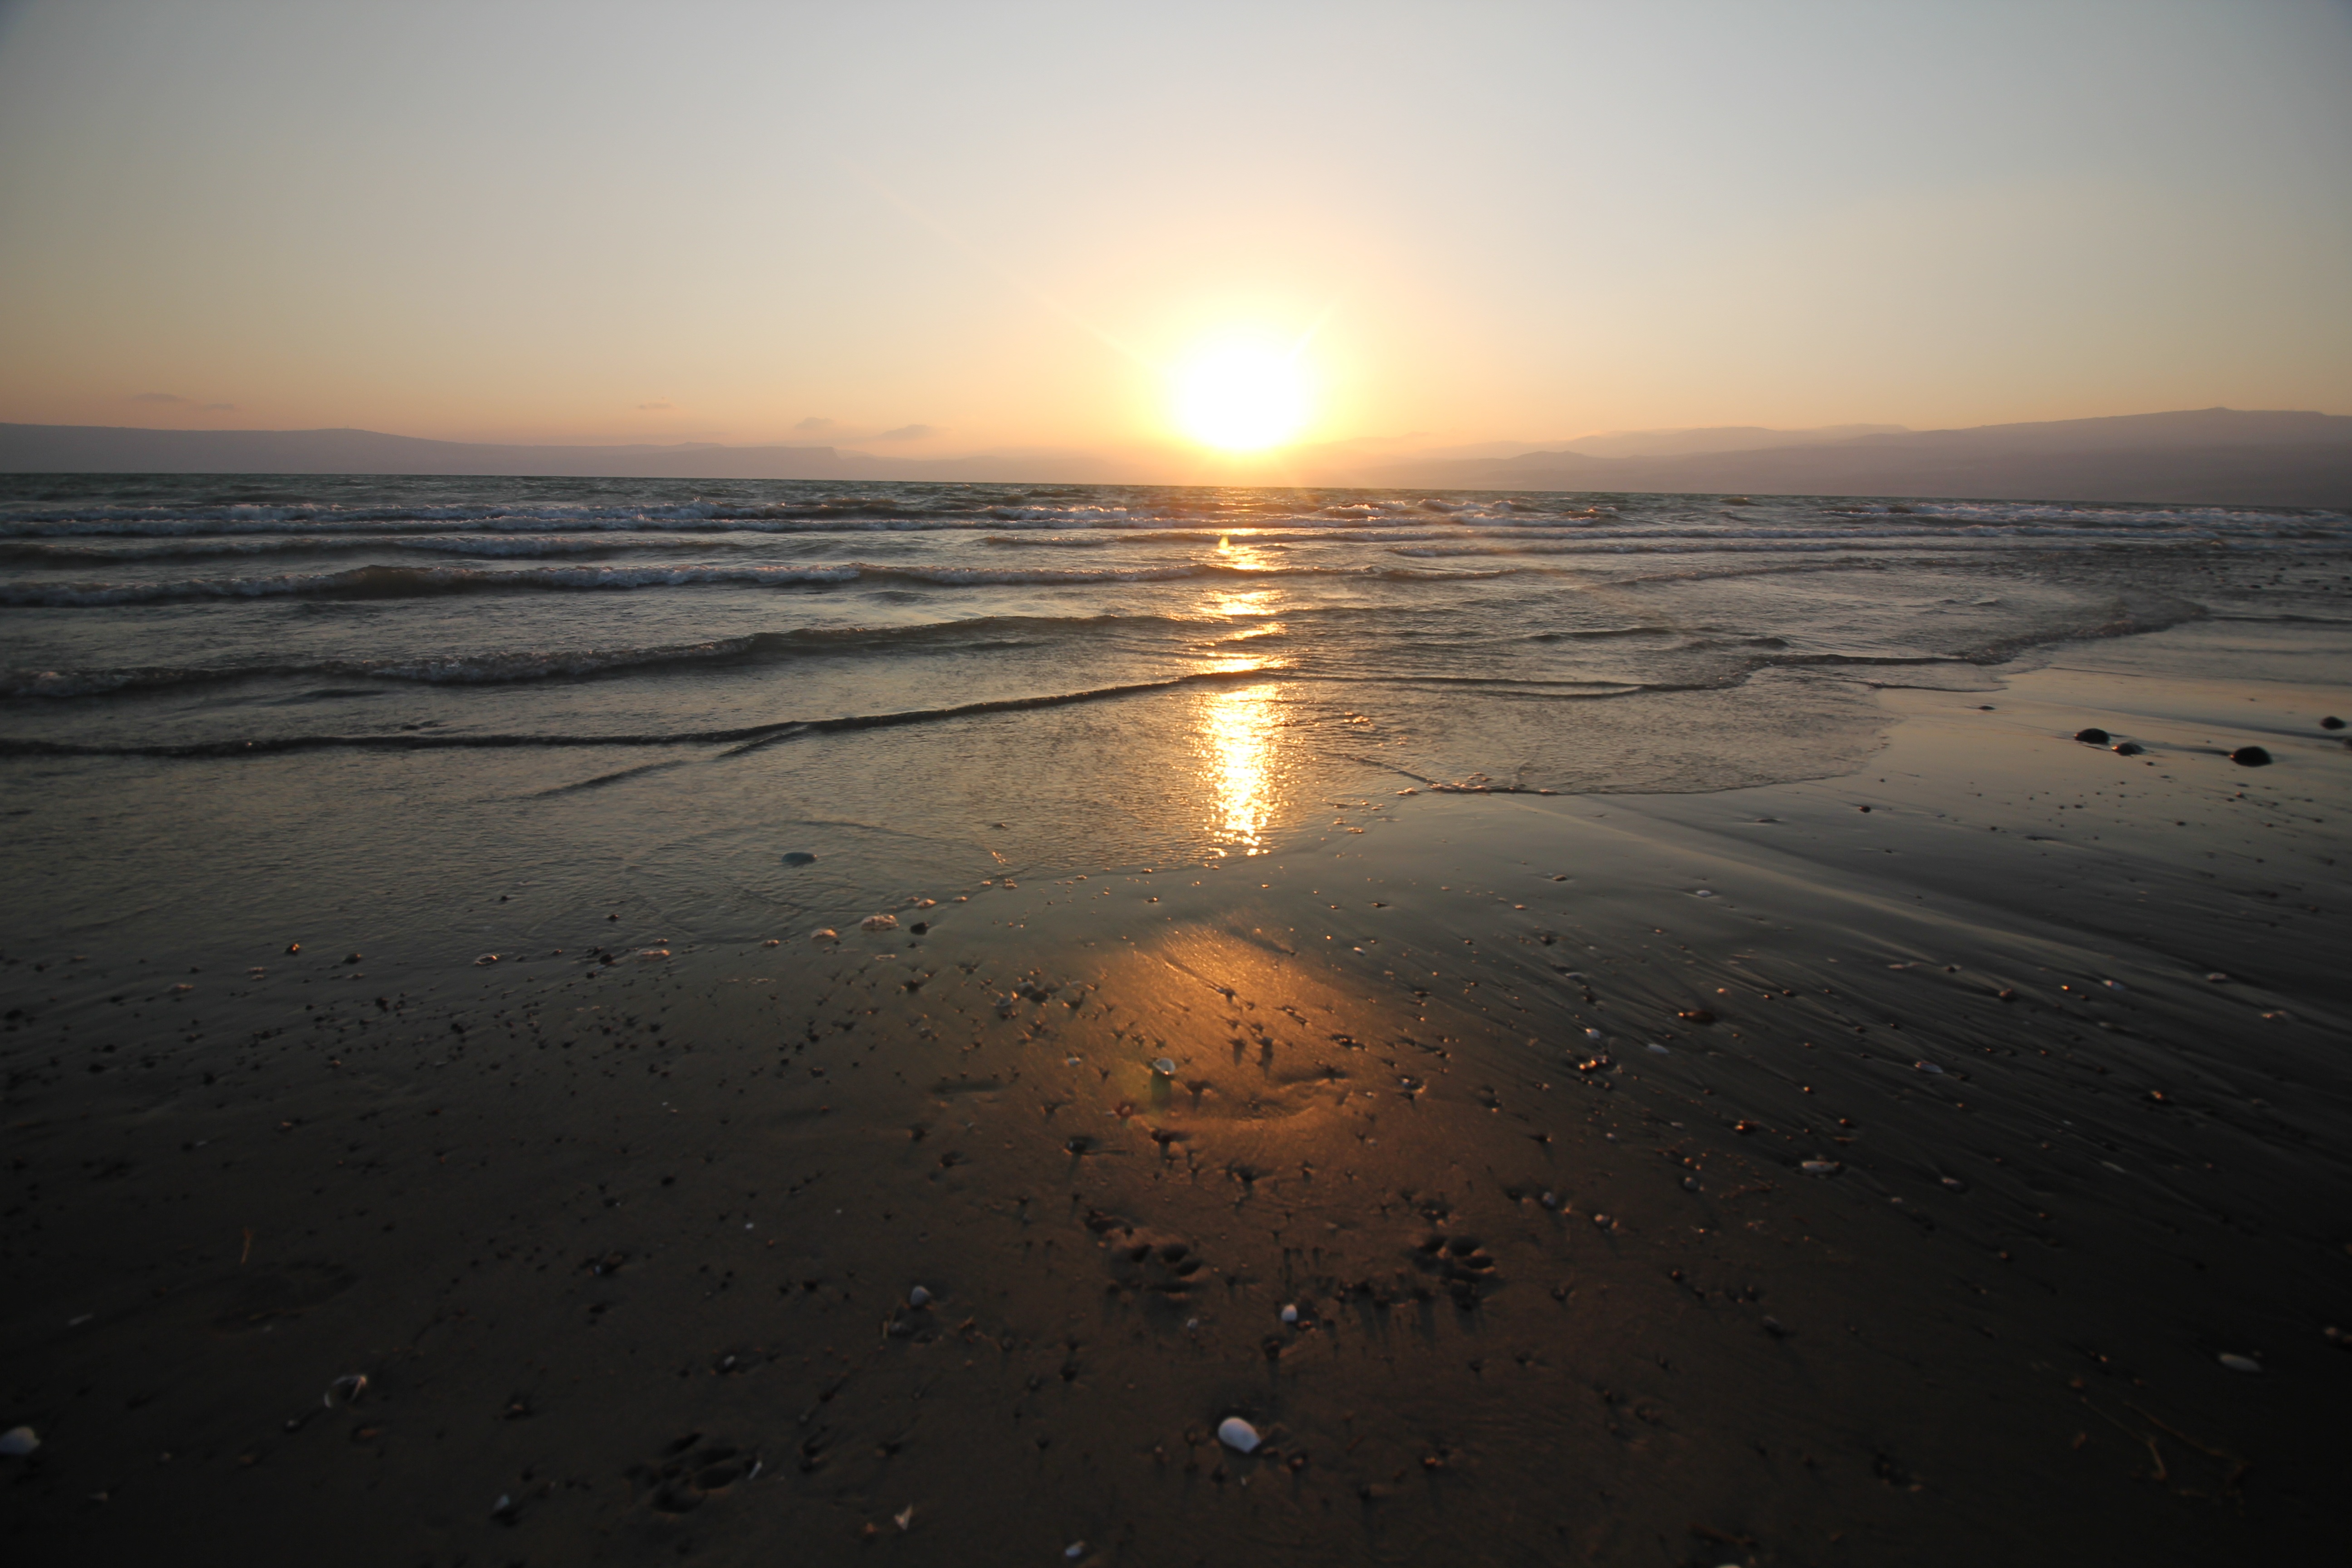
beach, landscape, sea, coast, water, nature, sand, ocean, horizon, light, cloud, sky, sunshine, sun, sunrise, sunset, sunlight, morning, shore, wave, dawn, atmosphere, summer, vacation, travel, dusk, evening, orange, golden, reflection, red, paradise, scenic, color, weather, blue, yellow, body of water, sunny, mudflat, wind wave